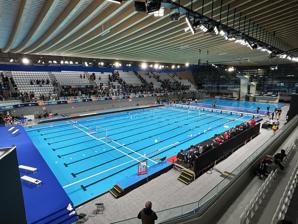
Building: Paris Aquatic Centre
Country: France
Year built: 2024
Aquatics centre in Saint-Denis, France Paris Aquatic Centre Location 345 Av. du Président Wilson Coordinates 48°55′26″N 2°21′22″E / 48.9239°N 2.3561°E / 48.9239; 2.3561 Capacity 5,000 Construction Broke ground 19 December 2017 Opened 4 April 2024 Architect VenhoevenCS, Ateliers 2/3/4/ Builder Bouygues Bâtiment Ile-de-France Website Paris 2024 website The Paris Olympic Aquatic Centre (French: Centre aquatique olympique) is an aquatic centre located in Saint-Denis , France that hosted numerous aquatic sporting events for the 2024 Summer Olympics in Paris . Located in the heart of the Plaine Saulnier, opposite the Stade de France , in which it is connected to by a footbridge spanning the A1 autoroute , it hosted the diving , water polo , and artistic swimming competitions. It was built under the management of the Métropole du Grand Paris . History Paris Aquatic Centre As early as 2000, Aubervilliers was solicited for a redevelopment project related to the Paris 2012 Olympic Games bid on the site of the Fort d'Aubervilliers. Comprising five pools, including an outdoor one, it was to accommodate 15,000 spectators on removable stands. The Paris 2024 Olympic Games bid relaunched the project. In June 2016, the public interest group in charge of the Paris 2024 bid decided to locate the Olympic aquatic centre in Saint-Denis on a site then occupied by Engie's research centre, located west of the Stade de France, separated from it by the Avenue du Président-Wilson. The project was launched in March 2017. In June 2017, the future aquatic centre was officially named the Olympic Aquatic Centre. The first stone was laid on 19 December 2017 in the presence of the President of the French Republic, Emmanuel Macron . As of October 2022, construction was underway. The Paris Aquatic Centre was inaugurated on 4 April 2024. After the Olympics, the venue will reopen for public use in June 2025. Description Footbridge in place to connect the two venues The Olympic Aquatic Centre has a capacity of 5,000 for the Olympics, and will then be reduced to 2,500 following the Games. It was built on the site of the former research centre of Engie , in the Plaine Saint-Denis neighbourhood, west of the Stade de France. It is connected to the stadium by a footbridge spanning the A1 autoroute. The centre has two 50-metre pools, one of which is covered and the other open-air, as well as a diving pool and a water polo pool. It also has a spa and fitness area. The building was designed to be sustainable , including features like seats made of recycled plastic and shallower pools to limit the amount of energy needed for heating. After the Games, the centre will be used for high-level training, as well as for regional and national competitions. It will also be open to the general public. The centre is being built under the management of the Métropole du Grand Paris." See also Venues of the 2024 Summer Olympics and Paralympics Parc des sports de Marville References